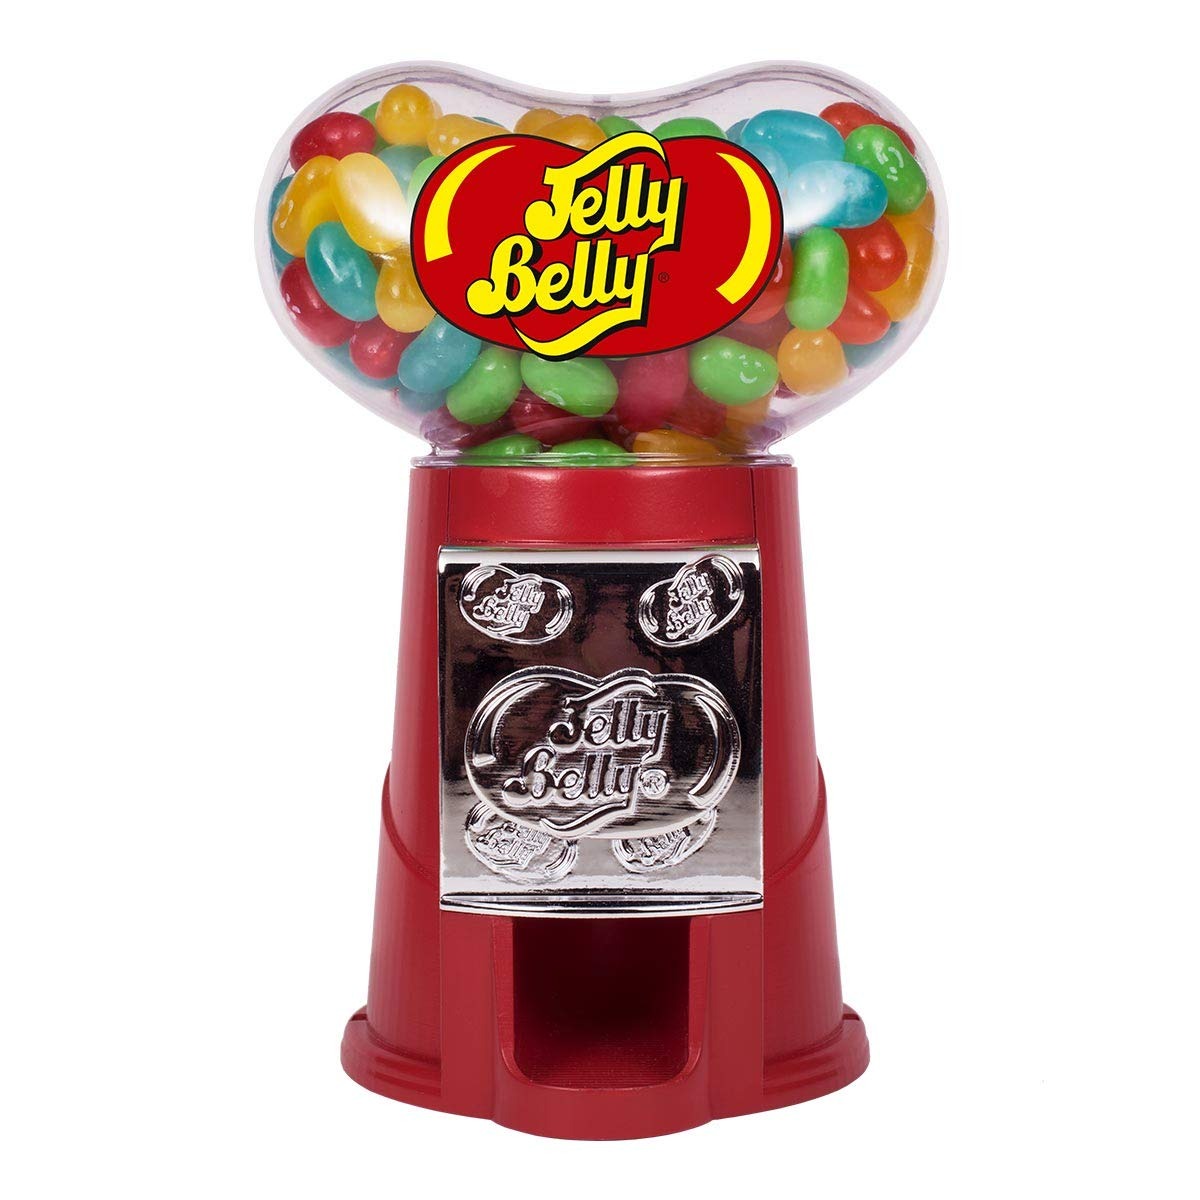
Item Name: Jelly Belly Petite Bean Machine, 7 oz, 1 count - Official, Genuine, Straight from the Source
Bullet Point: This is a single Petite Bean Machine that is perfect for holding your favorite Jelly Belly Jelly Beans. Machine sold unfilled.
Product Description: Jelly Belly Petite Jelly Bean Machine is the perfect gift for the Jelly Belly fanatic. Works best with standard Jelly Belly jelly beans. Belly Flops and other candies may get stuck. Easy-to-turn dial serves up a sweet treat with no batteries required. Jelly bean shaped globe holds up to 7 oz. of Jelly Belly jelly beans. Note: Bean machine sold unfilled. Included 3.5 oz sample bag does not fill machine.
Value: 7.0
Unit: Ounce

Price: 11.71